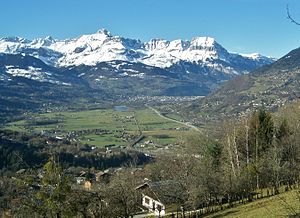
Arve-dalen / Galleri
"Arve-dalen er en dal langs Arve-floden i de franske alper i Haute-Savoie-departementet i Frankrig. Floden Arve giver navn til Arve-dalen. Arve-dalens øverste del benævnes nogen gange ""Chamonix-dalen"".